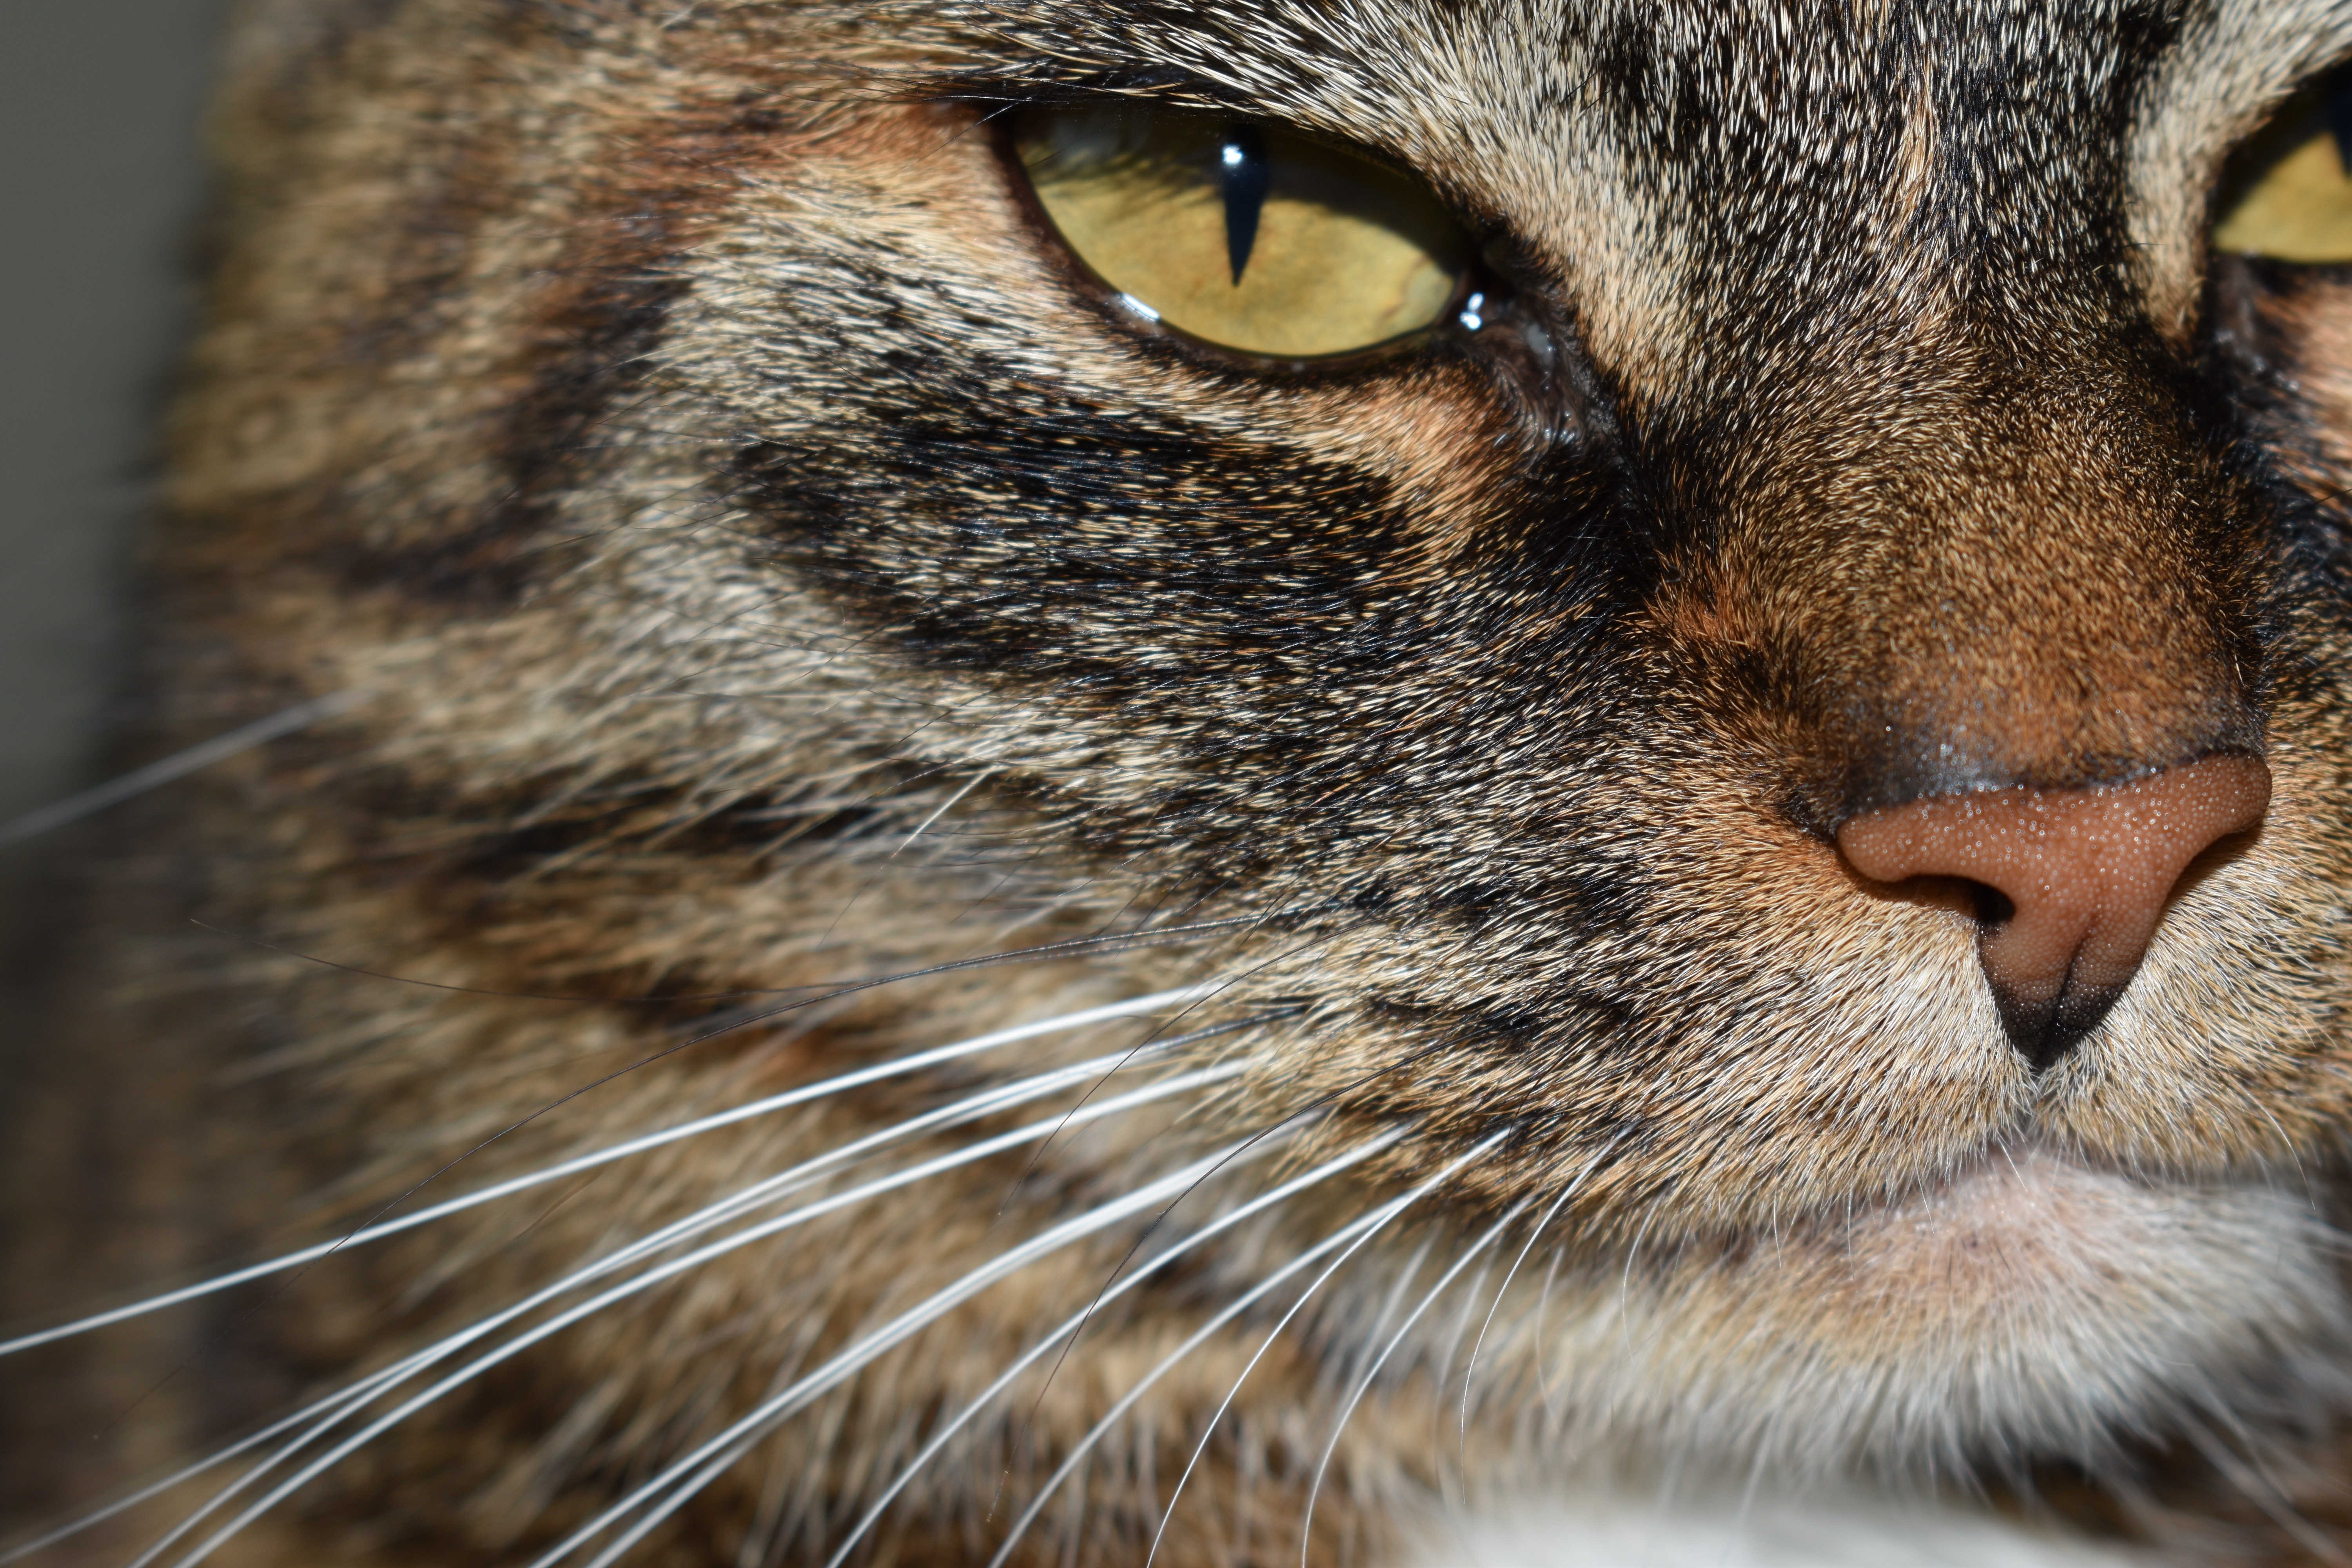
animal, wildlife, pet, cat, mammal, close, fauna, close up, nose, whiskers, snout, eye, vertebrate, mackerel, cat face, cat's eyes, tabby cat, european shorthair, wild cat, small to medium sized cats, cat like mammal